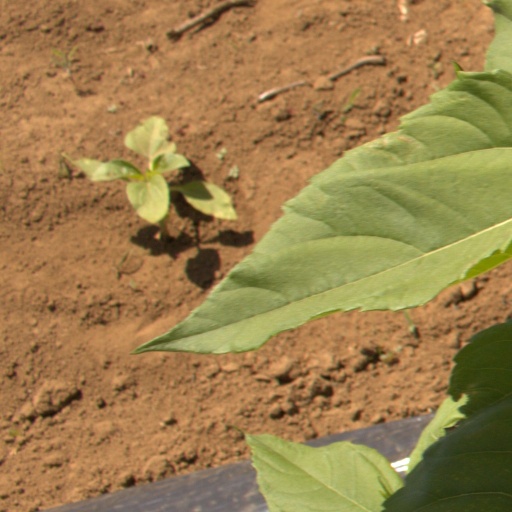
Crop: Jerusalem artichoke